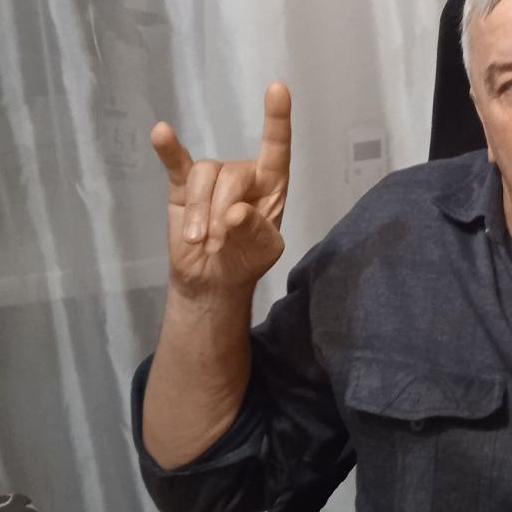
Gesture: rock